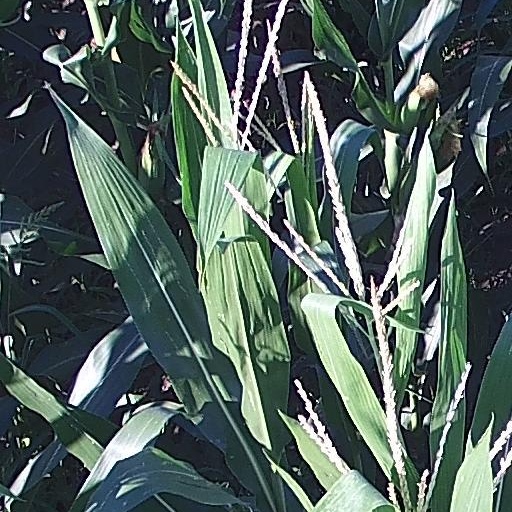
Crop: maize; corn